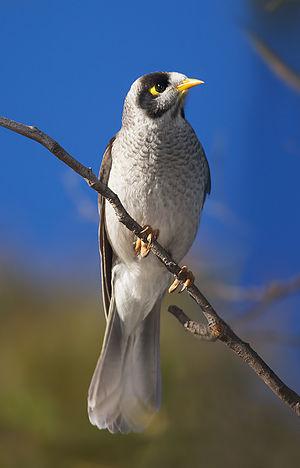
Ceci est une liste des oiseaux endémiques ou quasi-endémiques d'Australie.
Le Méliphage bruyant est une espèce endémique de passereau méliphage vivant dans l'est et le sud-est de l'Australie. Ce passereau est un oiseau gris avec une tête noire, un bec et des pattes jaune-orange, une tache jaune distinctive derrière l'œil et l'extrémité des plumes de la queue est blanche. Il n'y a pas de dimorphisme entre les mâles, les femelles et les juvéniles même si les oisillons sont moins colorés. Comme son nom l'indique, le méliphage bruyant est un oiseau chanteur qui dispose d'une large gamme de vocalisations. Étant l'une des quatre espèces du genre Manorina, le méliphage bruyant est lui-même divisé en quatre sous-espèces. La séparation du M. m. leachi de Tasmanie est définie depuis longtemps mais les oiseaux du continent ne furent divisés qu'en 1999.